HOSFU

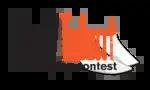
Screenplay contest logo.

HOSFU was hired by Trost Moving Pictures to publicize the Raw Talent Screenplay Contest. Trost Moving Pictures awarded a $10,000 Grand Prize to Jason Parker who wrote a script titled "Matter of Life", which he received at the 2010 Gideon Media Arts Conference & Film Festival Banquet on June 7, 2010, to which Parker won an all-expense-paid trip from TMP. HOSFU and Gideon Media Arts also co-created a 2010 Short Film Contest, as part of the Gideon Media Arts Conference & Film Festival in Ridgecrest, North Carolina. Short Film Contest entires were 5–30 minutes in length, and the festival took place June 3–8, 2009. "Leave Me" won first place, followed by runner-up "Forgive Me".